Dawn (spacecraft)

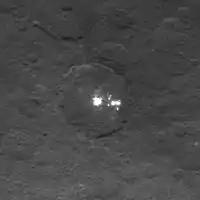
Framing camera view of the Ceres bright spots

Ceres comprises a third of the total mass of the asteroid belt. Its spectral characteristics suggest a composition similar to that of a water-rich carbonaceous chondrite. Vesta, a smaller, water-poor achondritic asteroid comprising a tenth of the mass of the asteroid belt, has experienced significant heating and differentiation. It shows signs of a metallic core, a Mars-like density and lunar-like basaltic flows.